Wine red

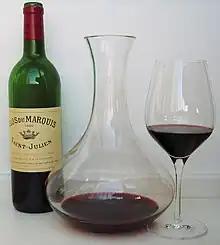
Bordeaux wine

Burgundy is a red color associated with the Burgundy wine of the same name, which in turn is named after the Burgundy region of France.